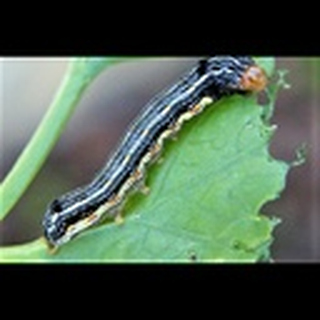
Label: cotton_army_worm